Troy, Alabama

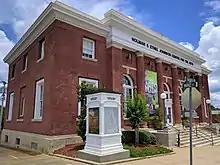
The old Troy Post Office (built 1920); now, the Johnson Center for the Arts

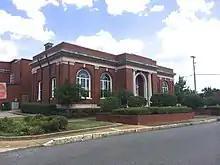
An original Carnegie Library (built 1908) located in Historic Downtown Troy; now, the Troy City Hall

During the Reconstruction Era after the end of the Civil War, Troy began to have new railroads and roads converging into the city. After the completion of the Mobile & Girard Railroad (later part of the Central of Georgia Railway) in 1870, Troy had a quick spike in population. One of the many to have made the journey to Troy was Jeremiah Augustus "Gus" Henderson. Having owned a large store in nearby Gainers Store (now known as Henderson), he found it difficult to transport and receive shipments by wagon. In 1869, Henry moved his mercantile store to nearby Troy to be closer to the Mobile and Girard Railroad. One of his sons, Charles Henderson, would soon be the governor of Alabama and a large contributor to Troy.